Chandelas of Jejakabhukti

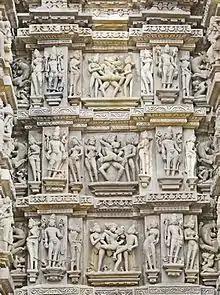
Kandariya Mahadeva temple carvings.

Harsha's son Yashovarman (r. c. 925–950 CE) continued to acknowledge the Pratihara suzerainty, but became practically independent. He conquered the important fortress of Kalanjara. A 953–954 CE Khajuraho inscription credits him with several other military successes, including against Gaudas (identified with the Palas), the Khasas, the Chedis (the Kalachuris of Tripuri), the Kosalas (possibly the Somavamshis), the Mithila (possibly a small tributary ruler), Malavas (identified with the Paramaras), the Kurus, the Kashmiris and the Gurjaras. These claims appear to be exaggerated, as similar claims of extensive conquests in northern India are also found in the records of the other contemporary kings such as the Kalachuri king Yuva-Raja and the Rashtrakuta king Krishna III. Yashovarman's reign marked the beginning of the famous Chandela-era art and architecture. He commissioned the Lakshmana Temple at Khajuraho.